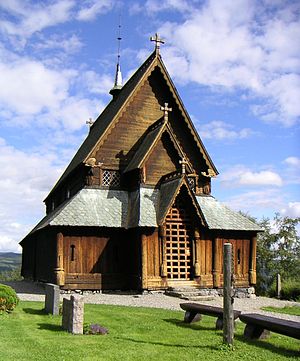
Sør-Aurdal / Seværdigheder
Reinli Stavkirke
Sør-Aurdal er en kommune i Innlandet fylke i Norge. Den grænser i nord til Nord-Aurdal og Etnedal, i nordøst til Nordre Land, i øst til Søndre Land, i syd til Ringerike og Flå, og i vest til Nes og Gol. Højeste punkt er Ørneflag der er 1.243 moh.